Pablo Arosemena

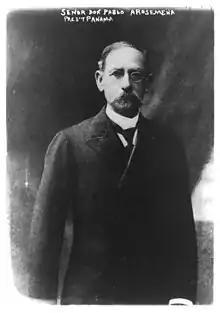
Pablo Arosemena, 1910

Pablo Arosemena Alba (24 September 1836 – 19 August 1920) was the first presidential designate of Panama at the time of resignation of Carlos Antonio Mendoza, and in that capacity became the President of Panama from 5 October 1910 to 1 October 1912